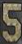
Number: 5